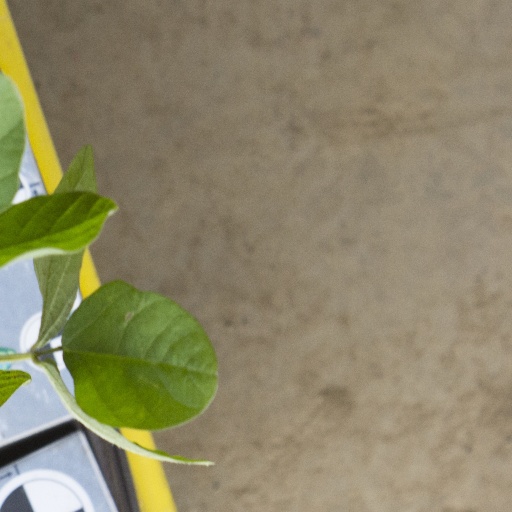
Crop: soybean